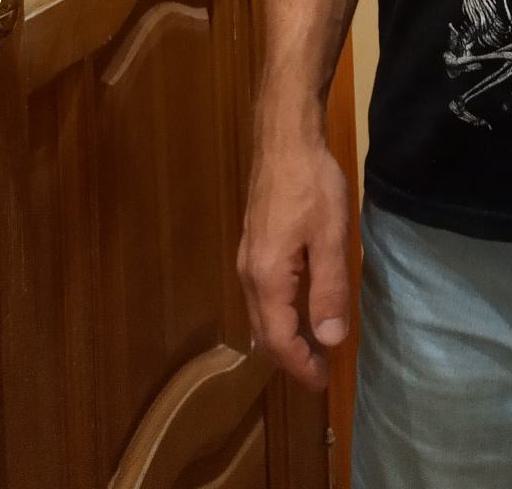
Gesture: no_gesture